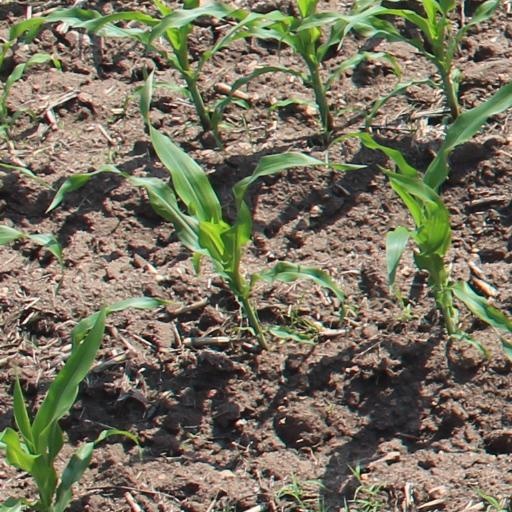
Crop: maize; corn